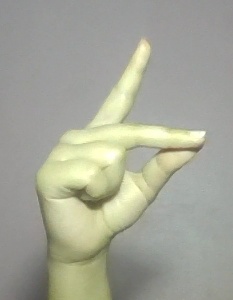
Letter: ta